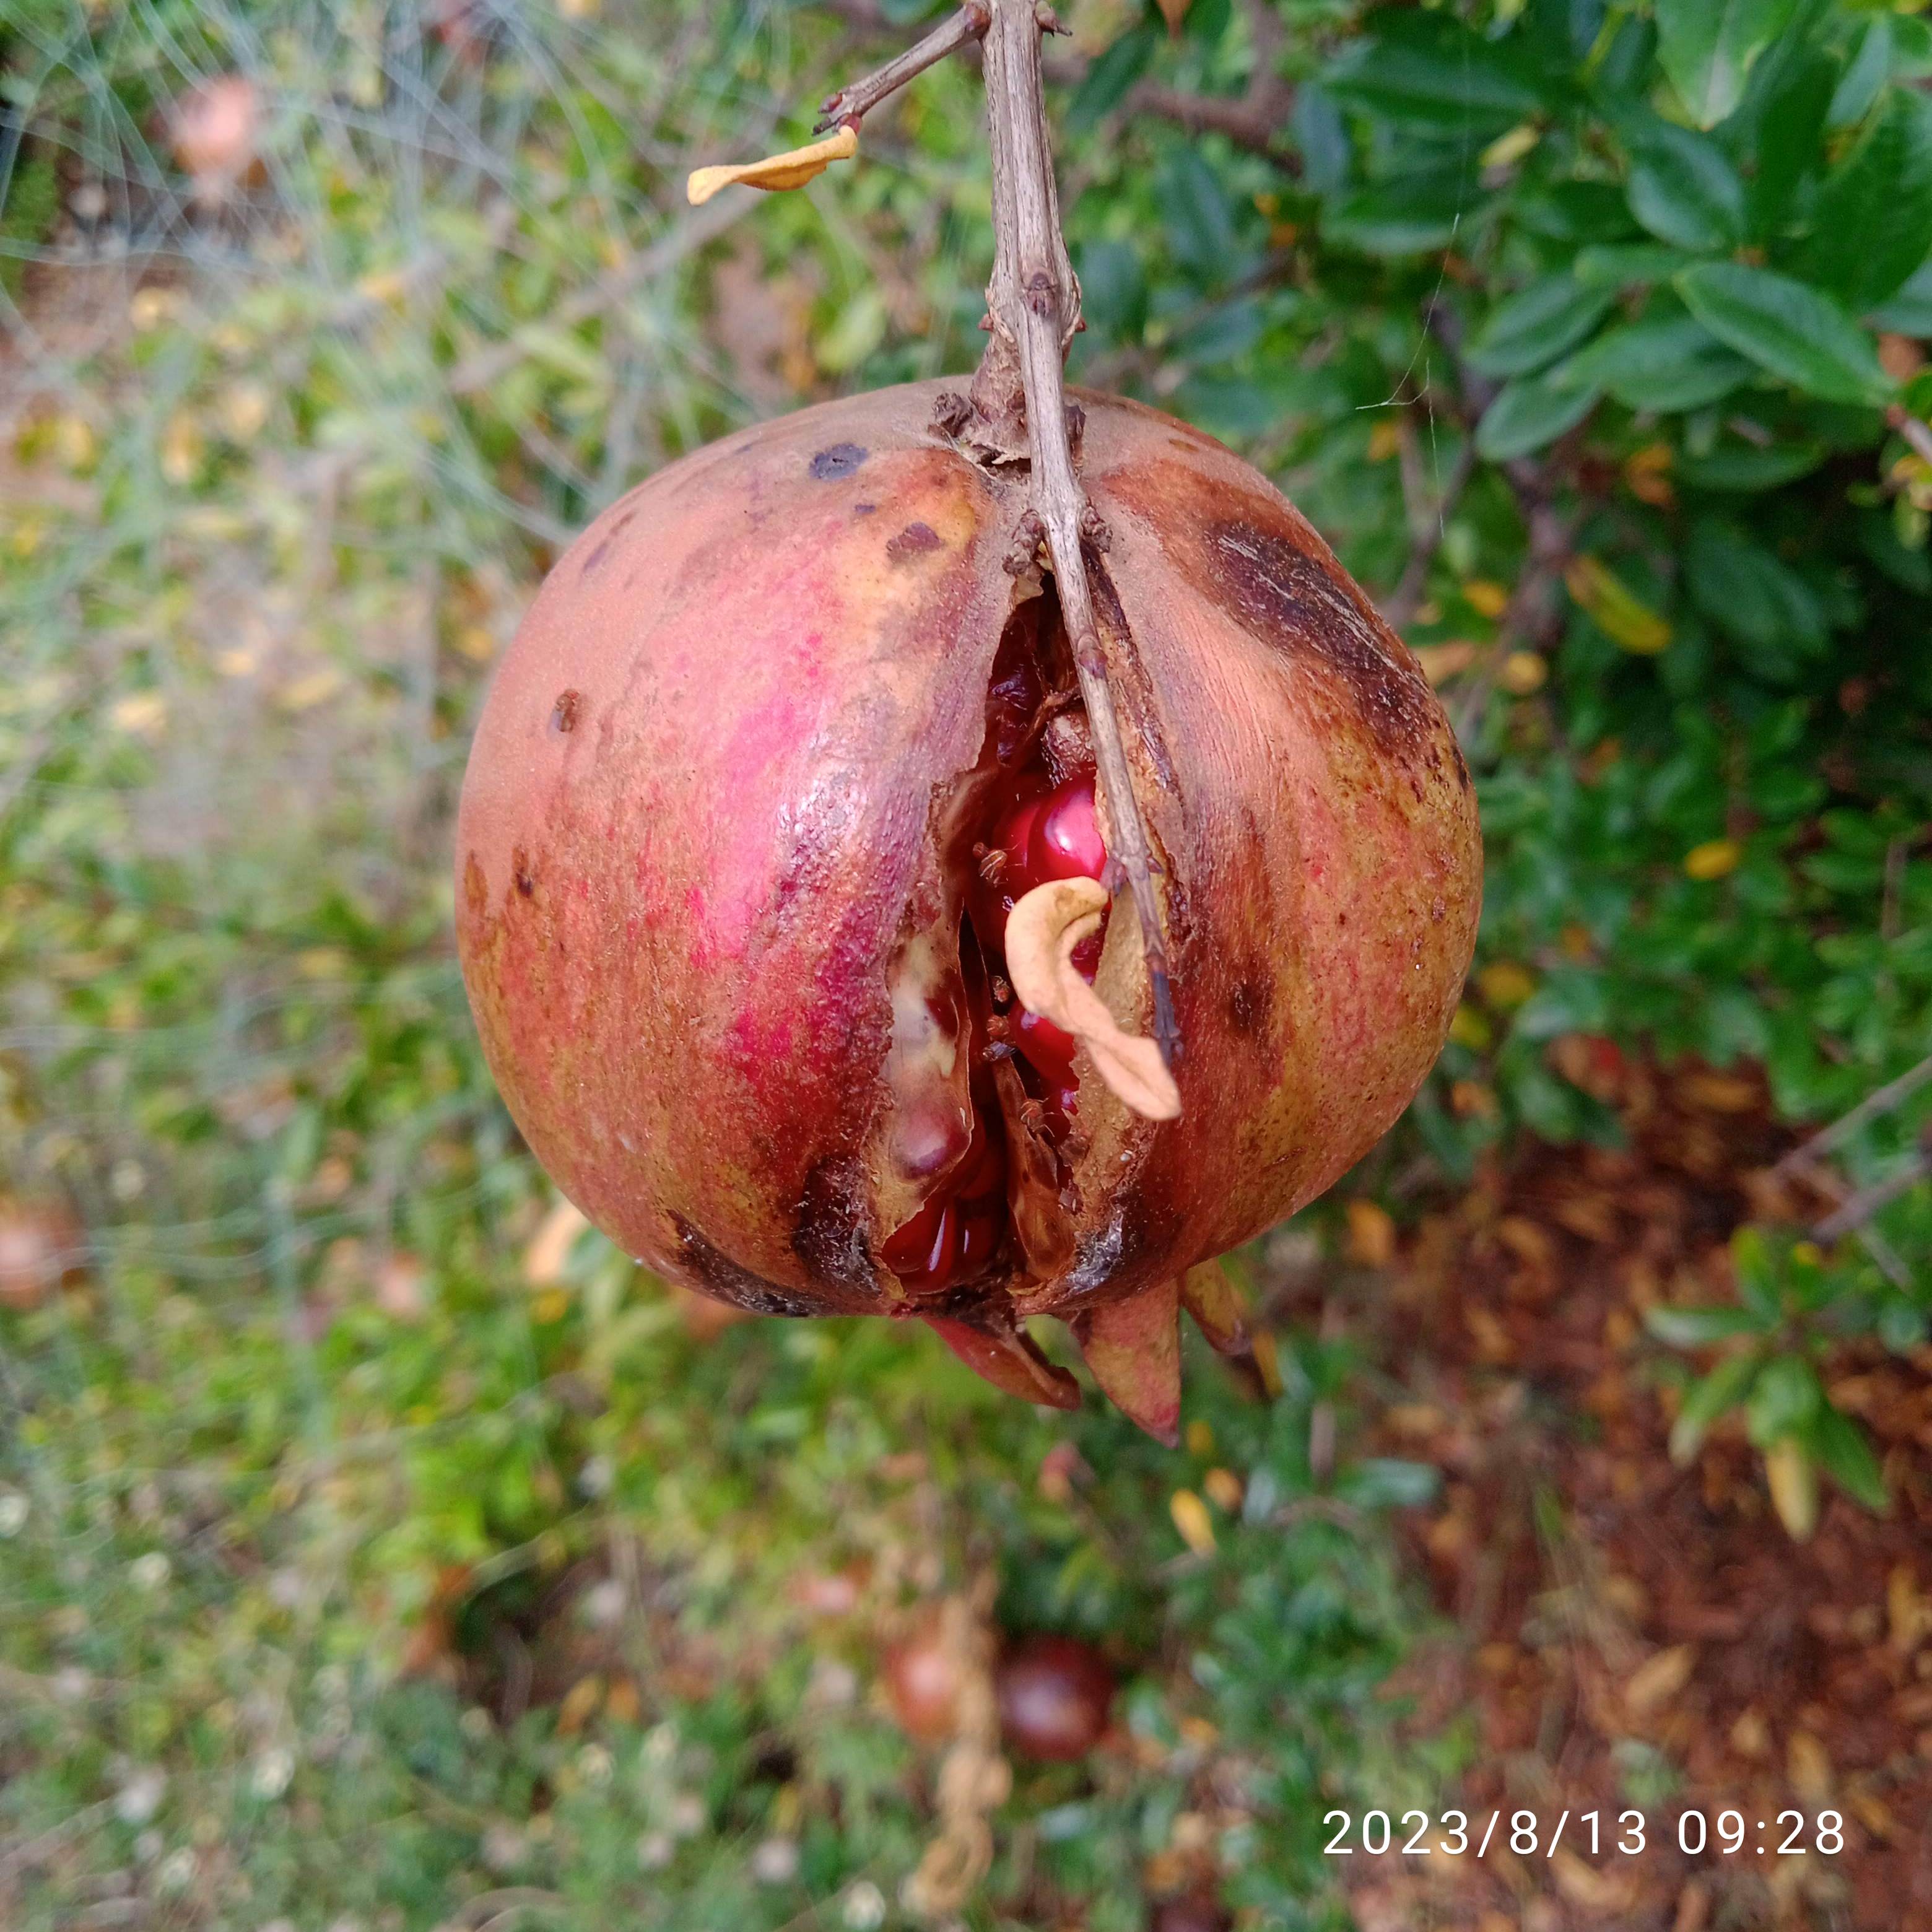
Label: Bacterial_Blight